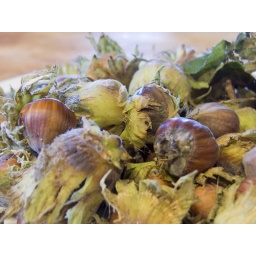
The best time to pick hazelnuts is green off the tree in late August or September.